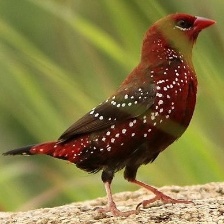
Species: AVADAVAT
Scientific name: AMANDAVA AMANDAVA